Politics of Houston

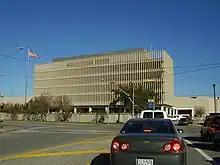
Houston Post Office

The United States Postal Service's main post office facility was the Houston Post Office at 401 Franklin Street in Downtown Houston. In February 2009 the U.S. Postal Service announced that it was going to sell the Houston Post Office. The party buying the facility is required to build a replacement facility. The postal service operates station branches in other parts of Houston.